Ajaccio

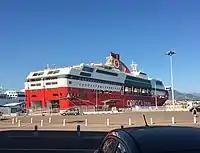
Ferries

Ajaccio has also become a stopover for cruises with a total of 418,086 passengers in 2007by far the largest in Corsica and the second-largest in France (after Marseille, but ahead of Nice/Villefranche-sur-Mer and Cannes). The goal is for Ajaccio to eventually become the premier French port for cruises as well as being a main departure point.